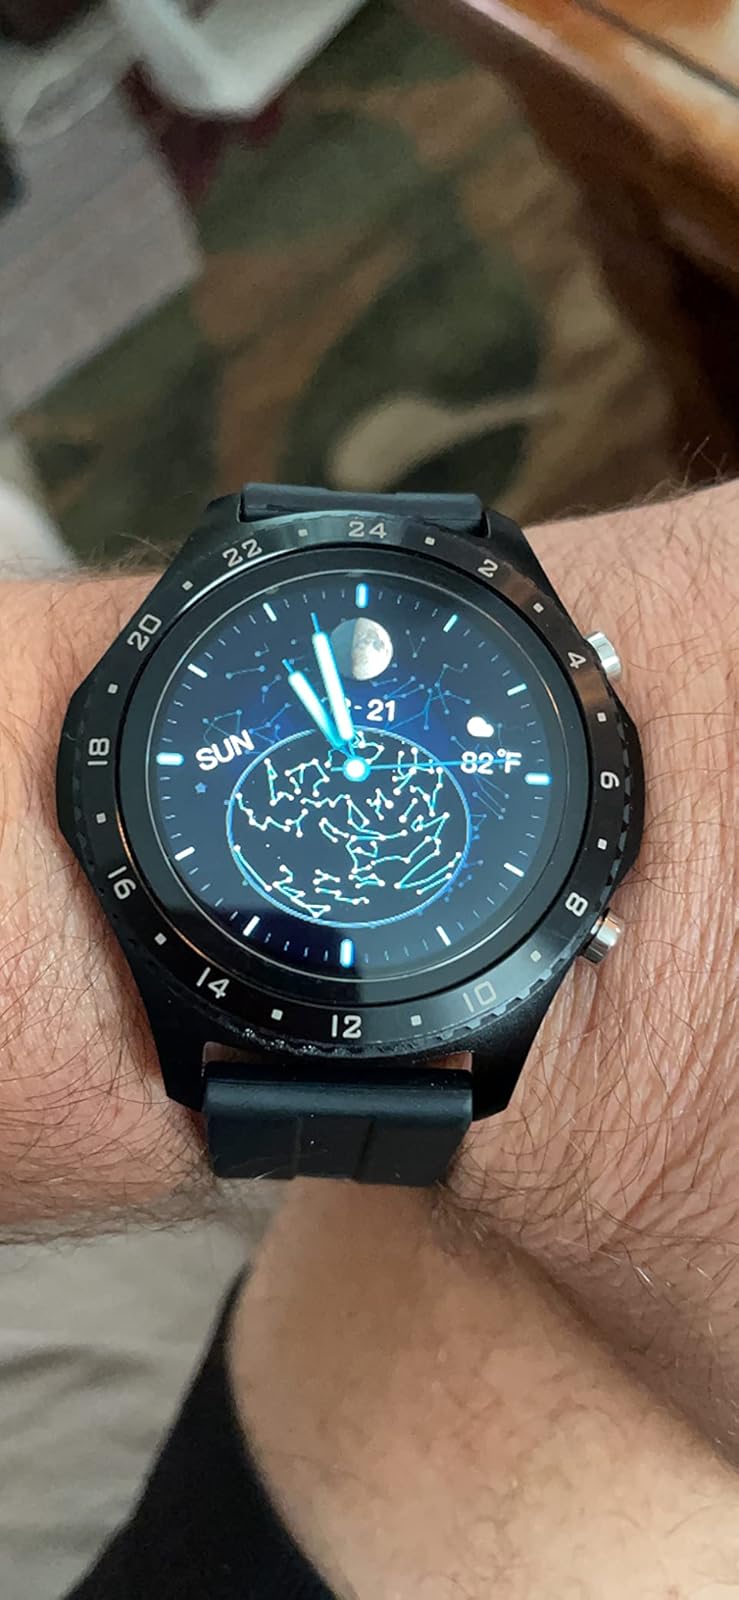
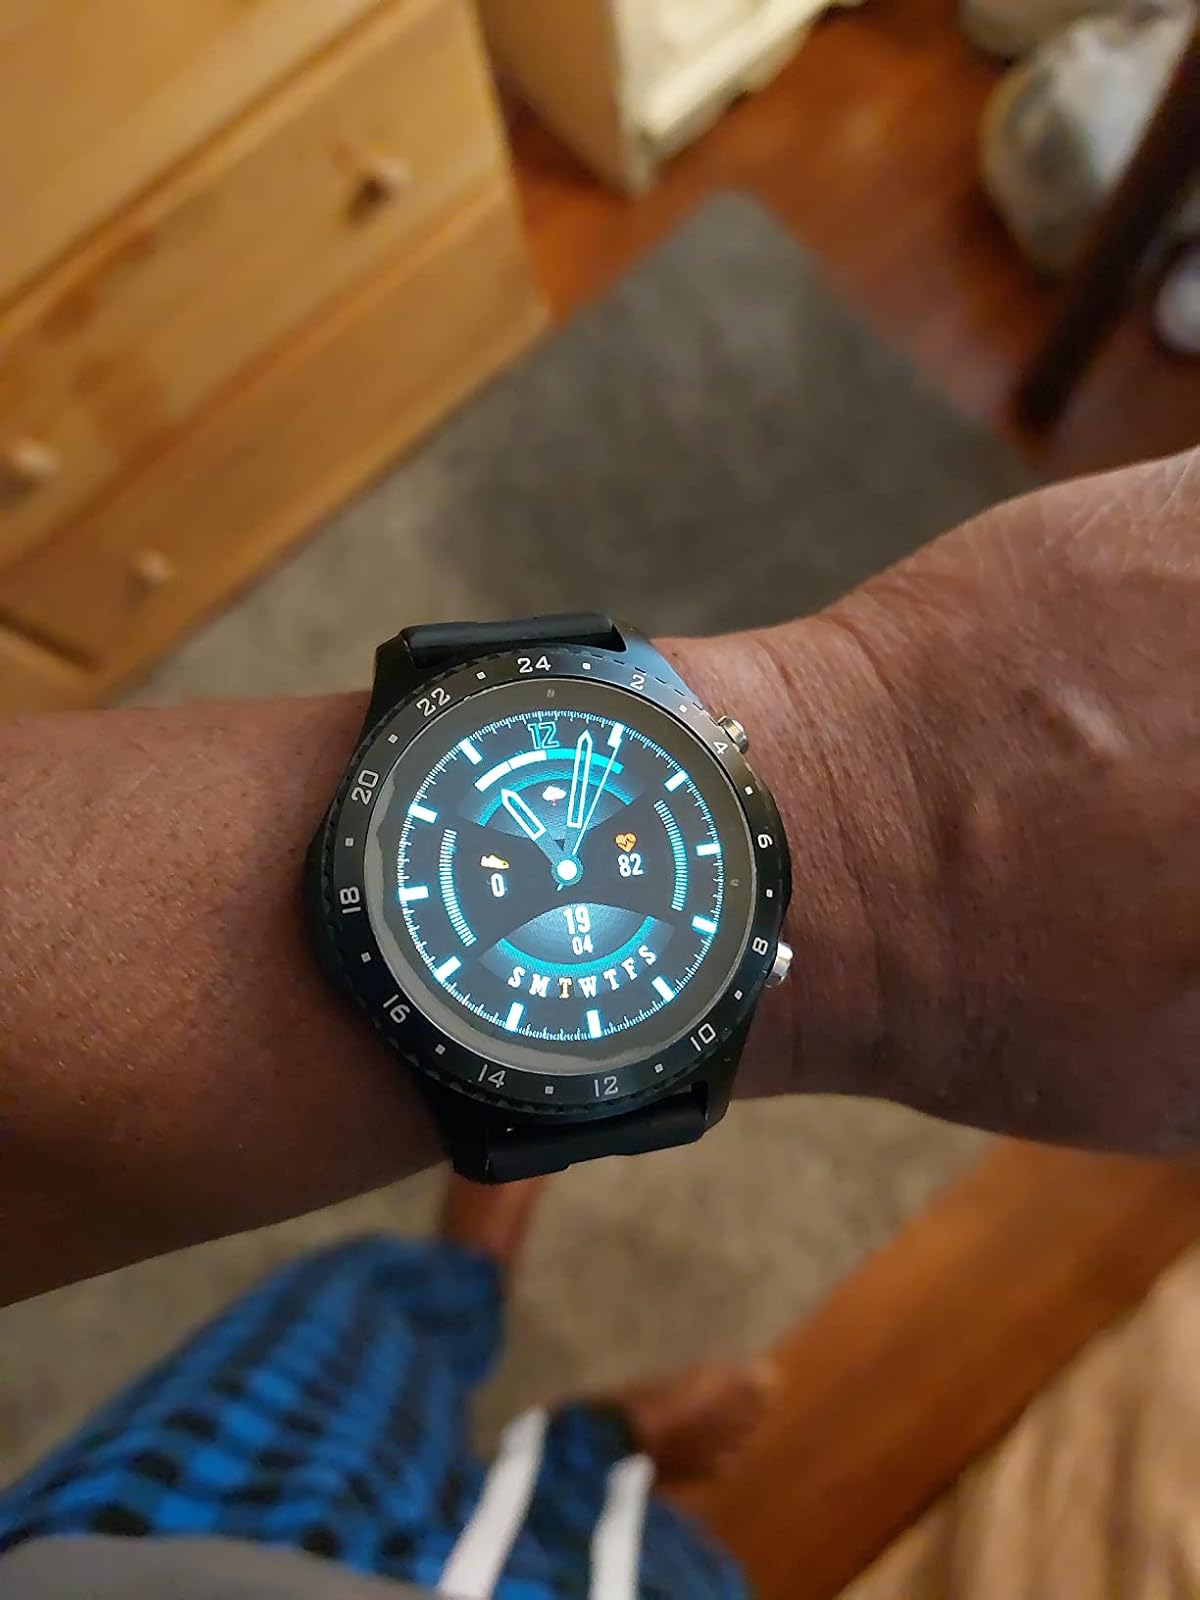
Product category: smartwatch
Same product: yes